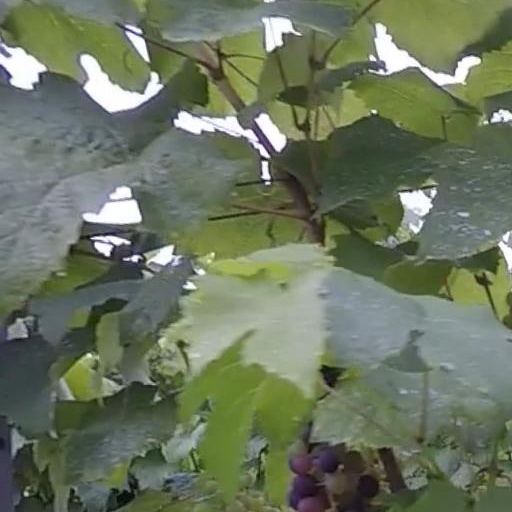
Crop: grape